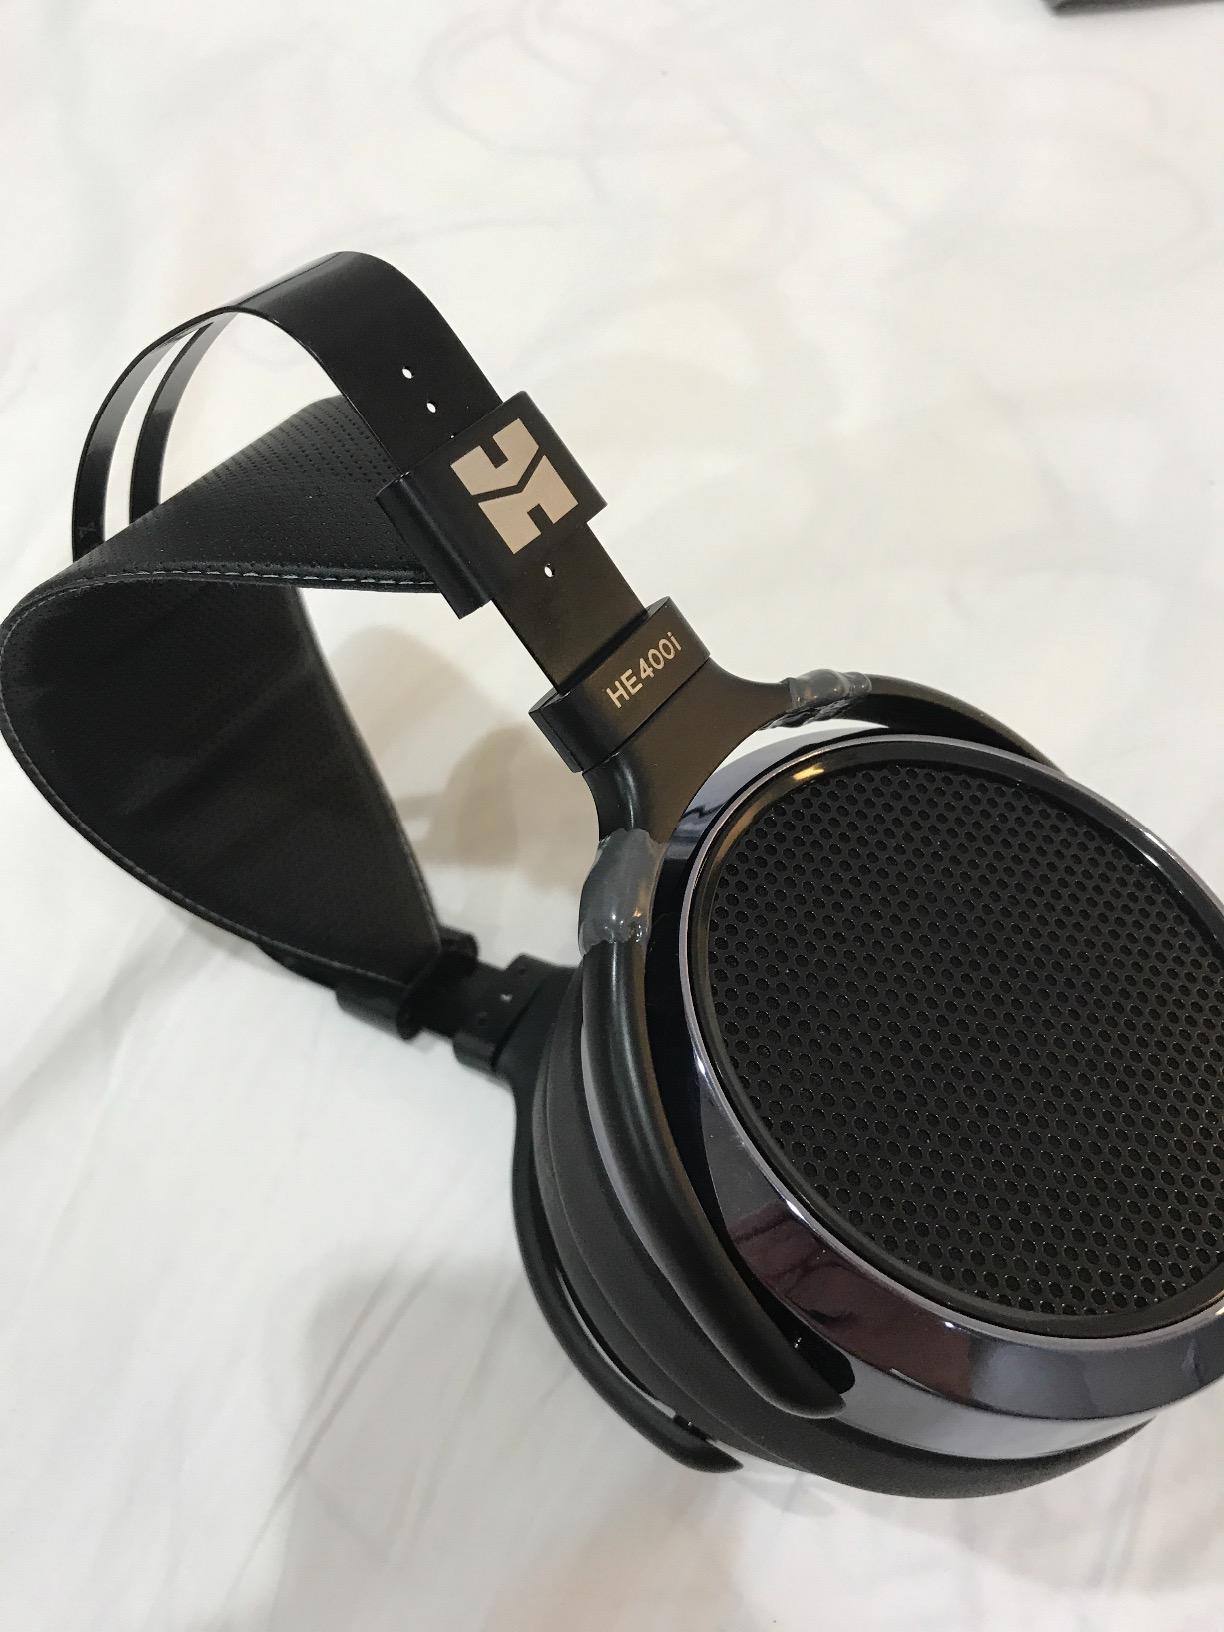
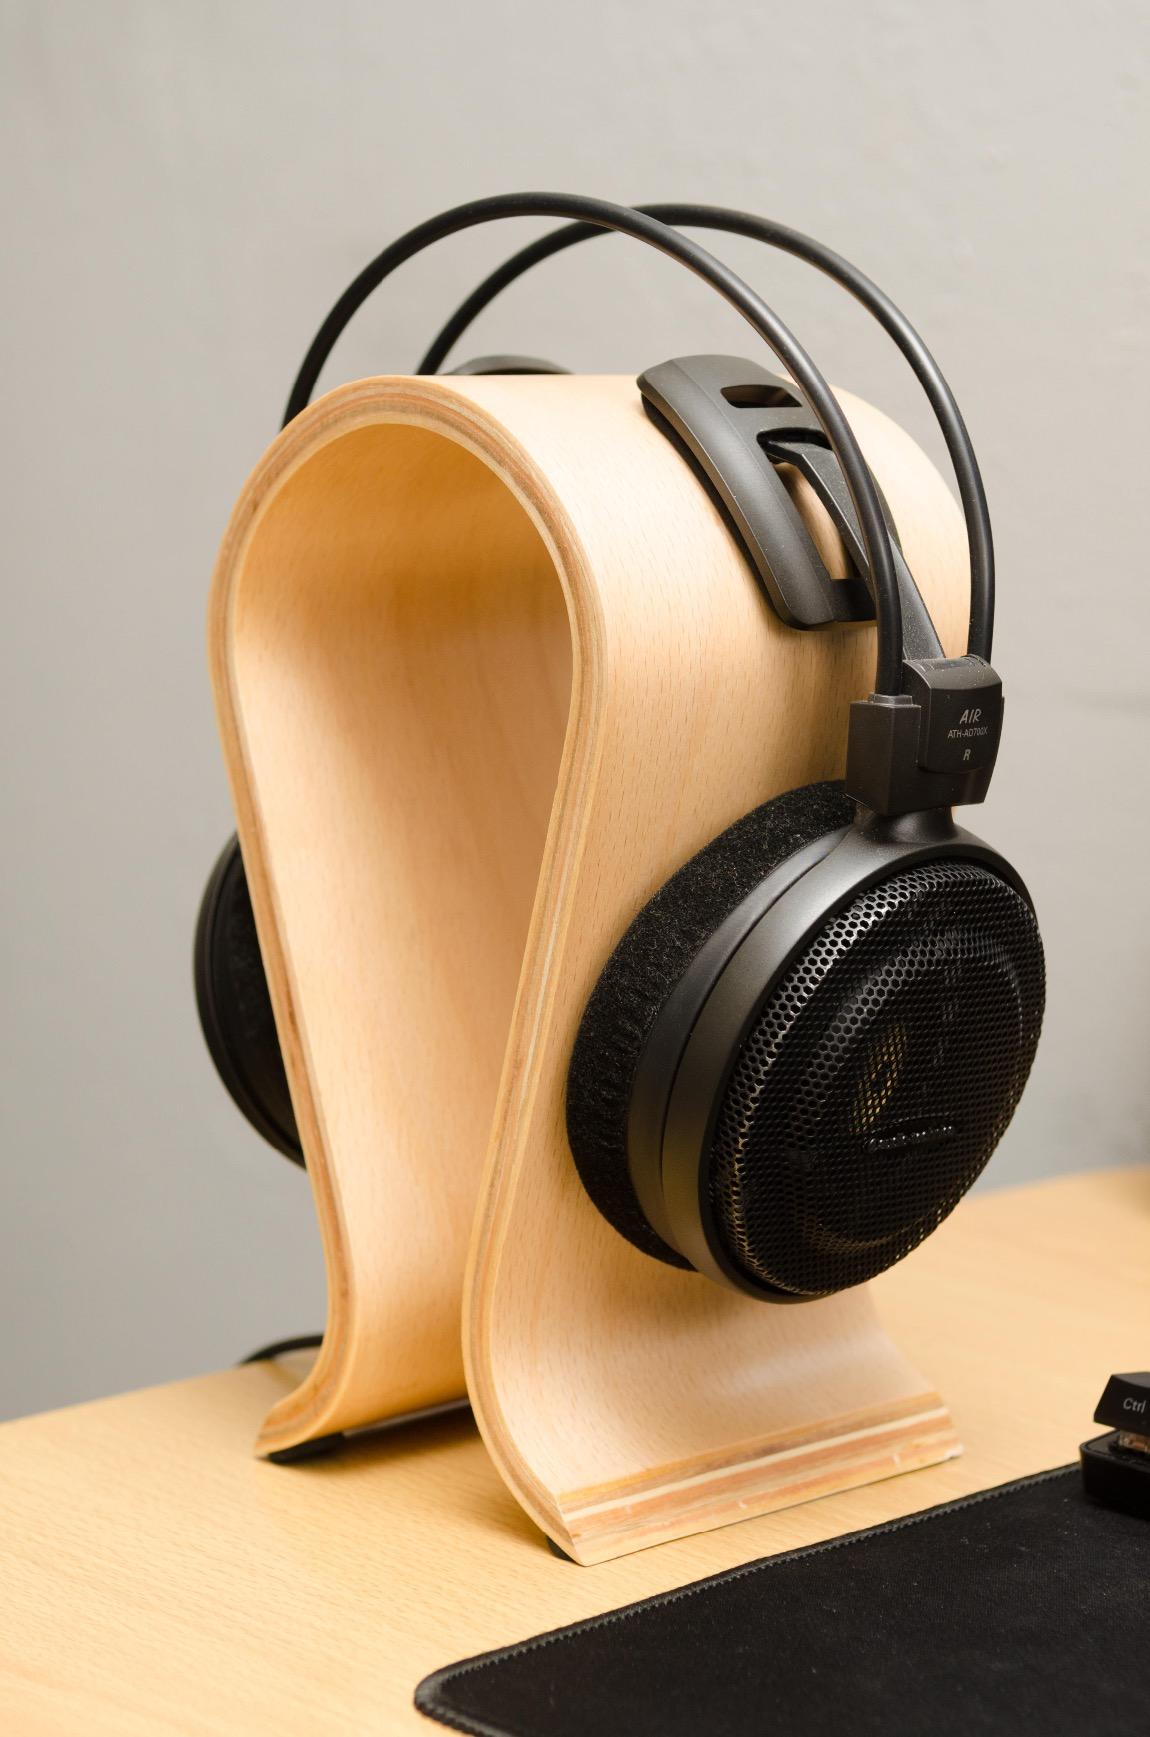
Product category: headphones
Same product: no